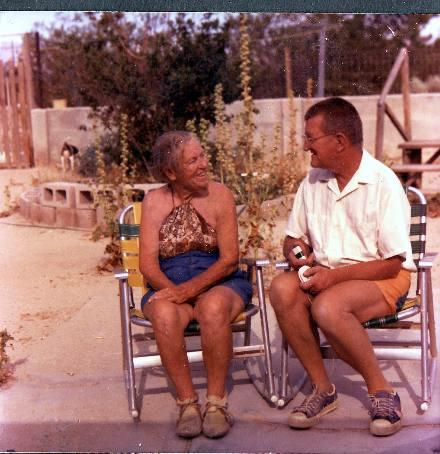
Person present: Yes